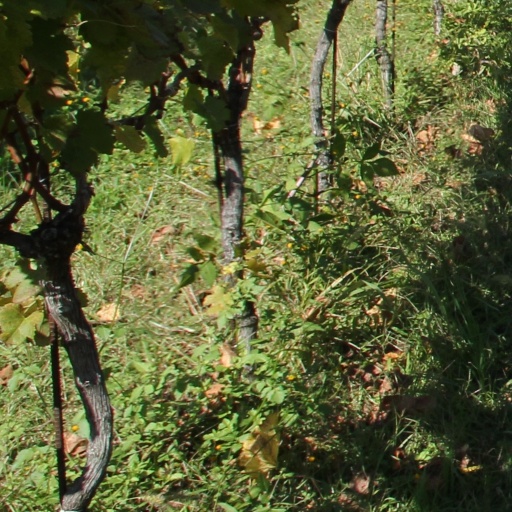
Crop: grape